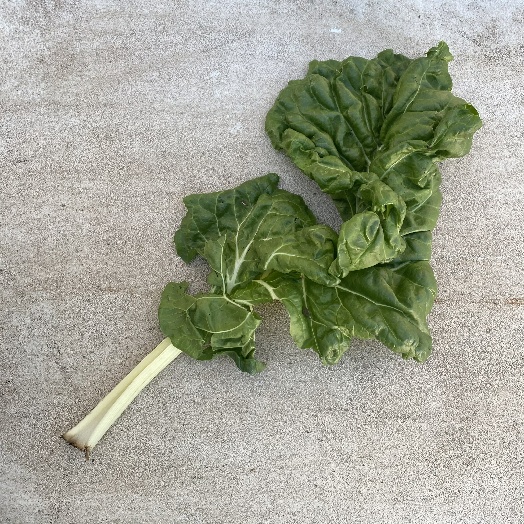
Label: generalcompost